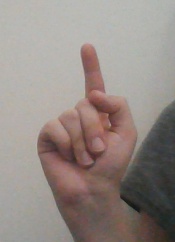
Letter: bb